Apothecaries' system

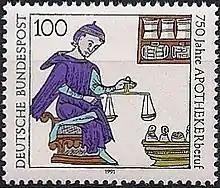
German postage stamp from 1991, commemorating 750 years of the apothecary profession

The apothecaries' system, or apothecaries' weights and measures, is a historical system of mass and volume units that were used by physicians and apothecaries for medical prescriptions and also sometimes by scientists. The English version of the system is closely related to the English troy system of weights, the pound and grain being exactly the same in both. It divides a pound into 12 ounces, an ounce into 8 drachms, and a drachm into 3 scruples of 20 grains each. This exact form of the system was used in the United Kingdom; in some of its former colonies, it survived well into the 20th century. The apothecaries' system of measures is a similar system of volume units based on the fluid ounce. For a long time, medical recipes were written in Latin, often using special symbols to denote weights and measures.